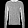
Label: Pullover